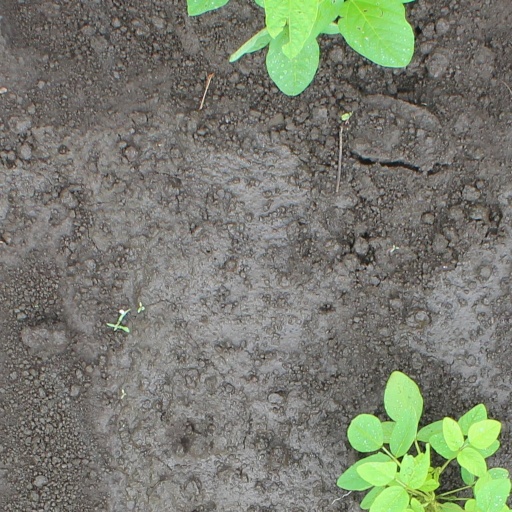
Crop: soybean